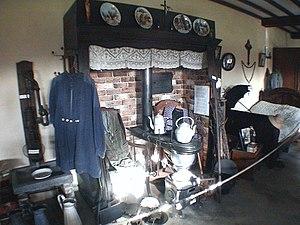
Musée rural du Steenmeulen de Terdeghem
Le Moulin et musée rural du Steenmeulen est situé à Terdeghem dans le département du Nord.